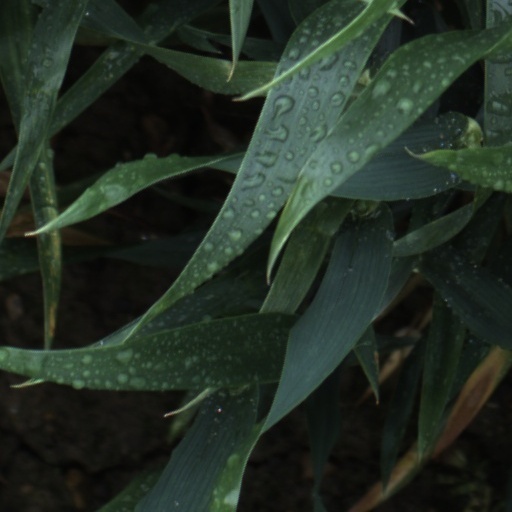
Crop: wheat